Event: Nepal Earthquake
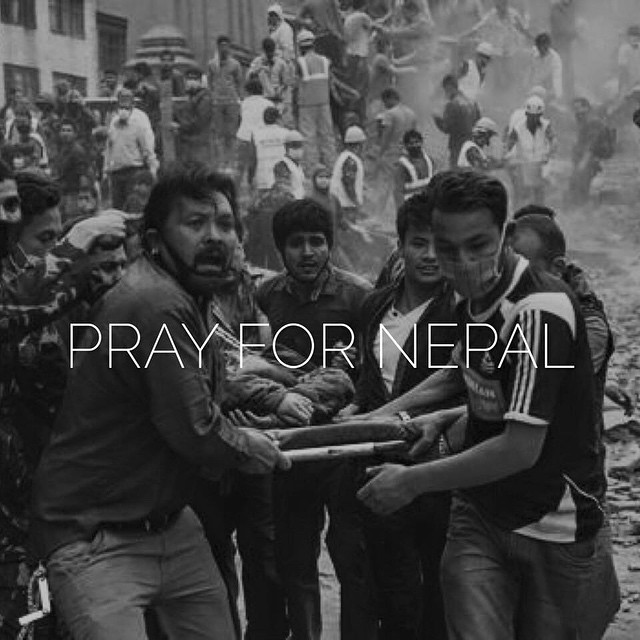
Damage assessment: no_damage